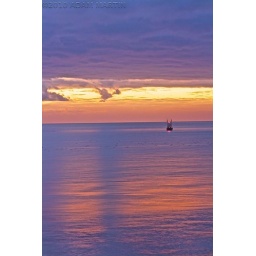
Fishing boats in the sunset seemed to be stealing all of the poor guys fish on the shore.